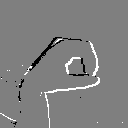
ASL letter: o